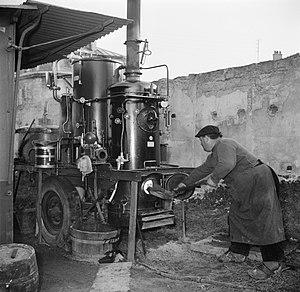
Cette page concerne l'année 1954 du calendrier grégorien.